Svetlana Ponomarenko

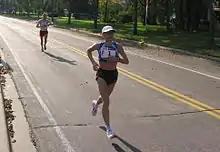
Ponomarenko leading at the 2007 Twin Cities Marathon

Svetlana Ponomarenko (born 28 November 1969) is a Russian long-distance runner who competes professionally in marathon races. She has a best of 2:29:55 hours for the distance. She won six consecutive marathons—going unbeaten from 2006 to 2008—winning in Frankfurt, Dallas (twice), Minneapolis, Nashville and Athens, Greece.